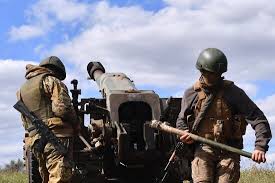
Label: Self Propelled Artillery